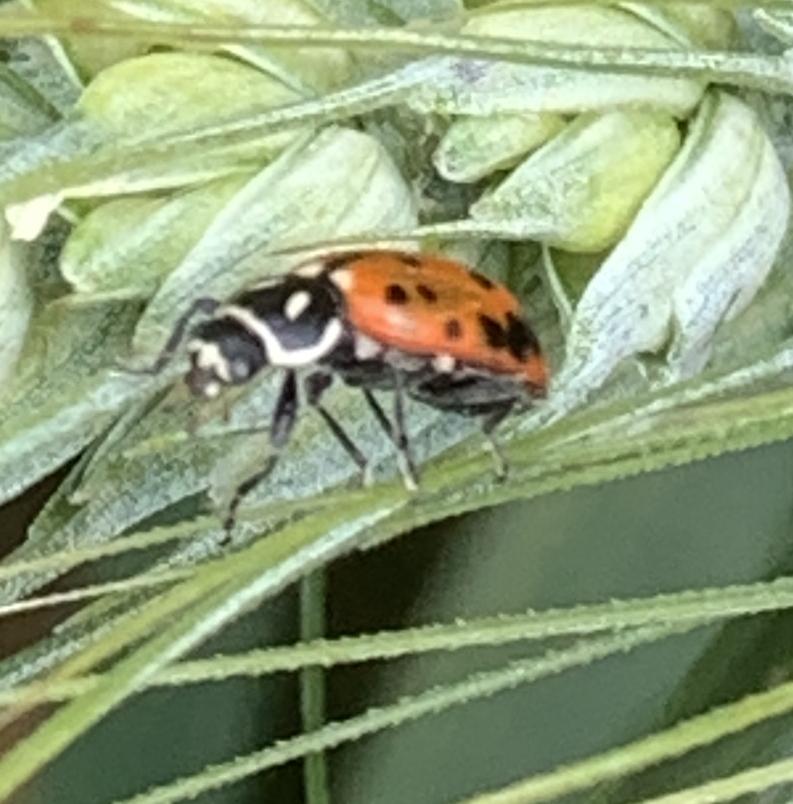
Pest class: predators